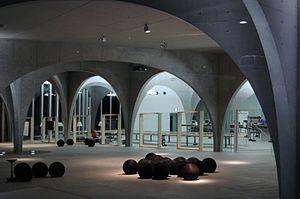
Toyō Itō est un architecte japonais né le 1ᵉʳ juin 1941 à Séoul. Il est connu pour avoir créé l'architecture conceptuelle, dans laquelle il recherche à exprimer simultanément le monde physique et le monde virtuel. Il est un représentant de l'architecture qui fait appel à la notion contemporaine de ville « simulée ».